Foreign relations of South Sudan

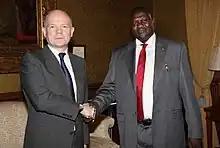
Foreign Secretary William Hague with South Sudanese Vice President Riek Machar in London, January 2013.

South Sudan established diplomatic relations with the United Kingdom on 9 July 2011.